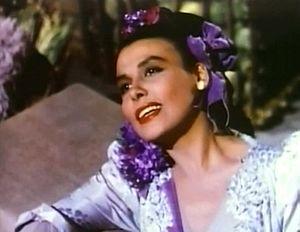
La Pluie qui chante est un film musical américain de Richard Whorf tourné en 1946. Il est inspiré de la vie du compositeur Jerome Kern.